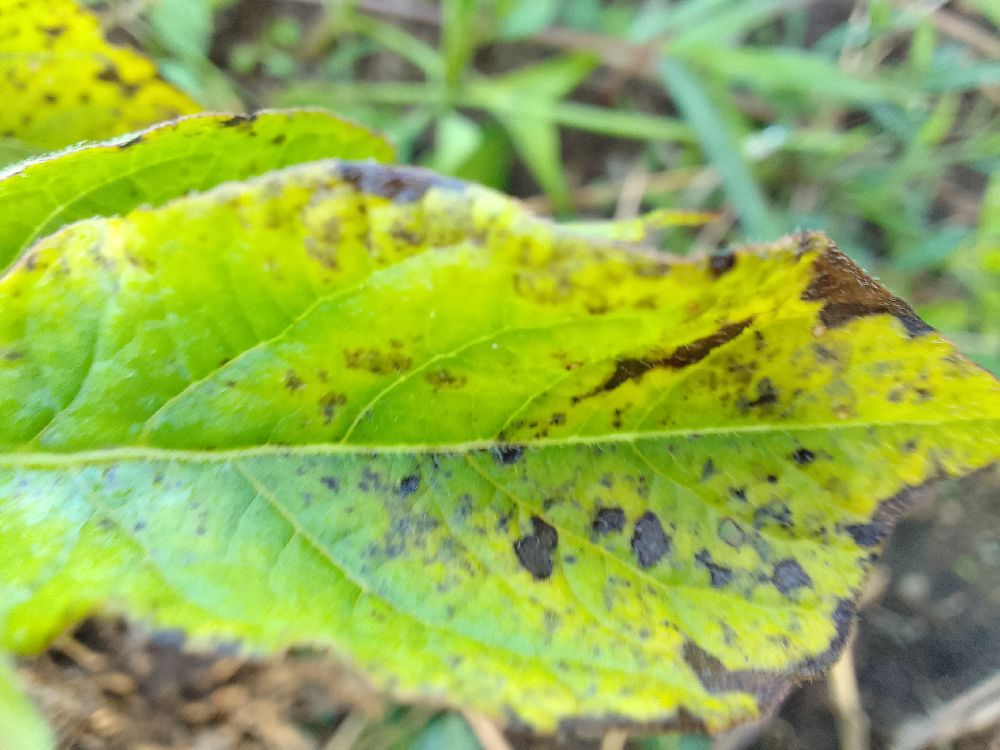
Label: Early blight